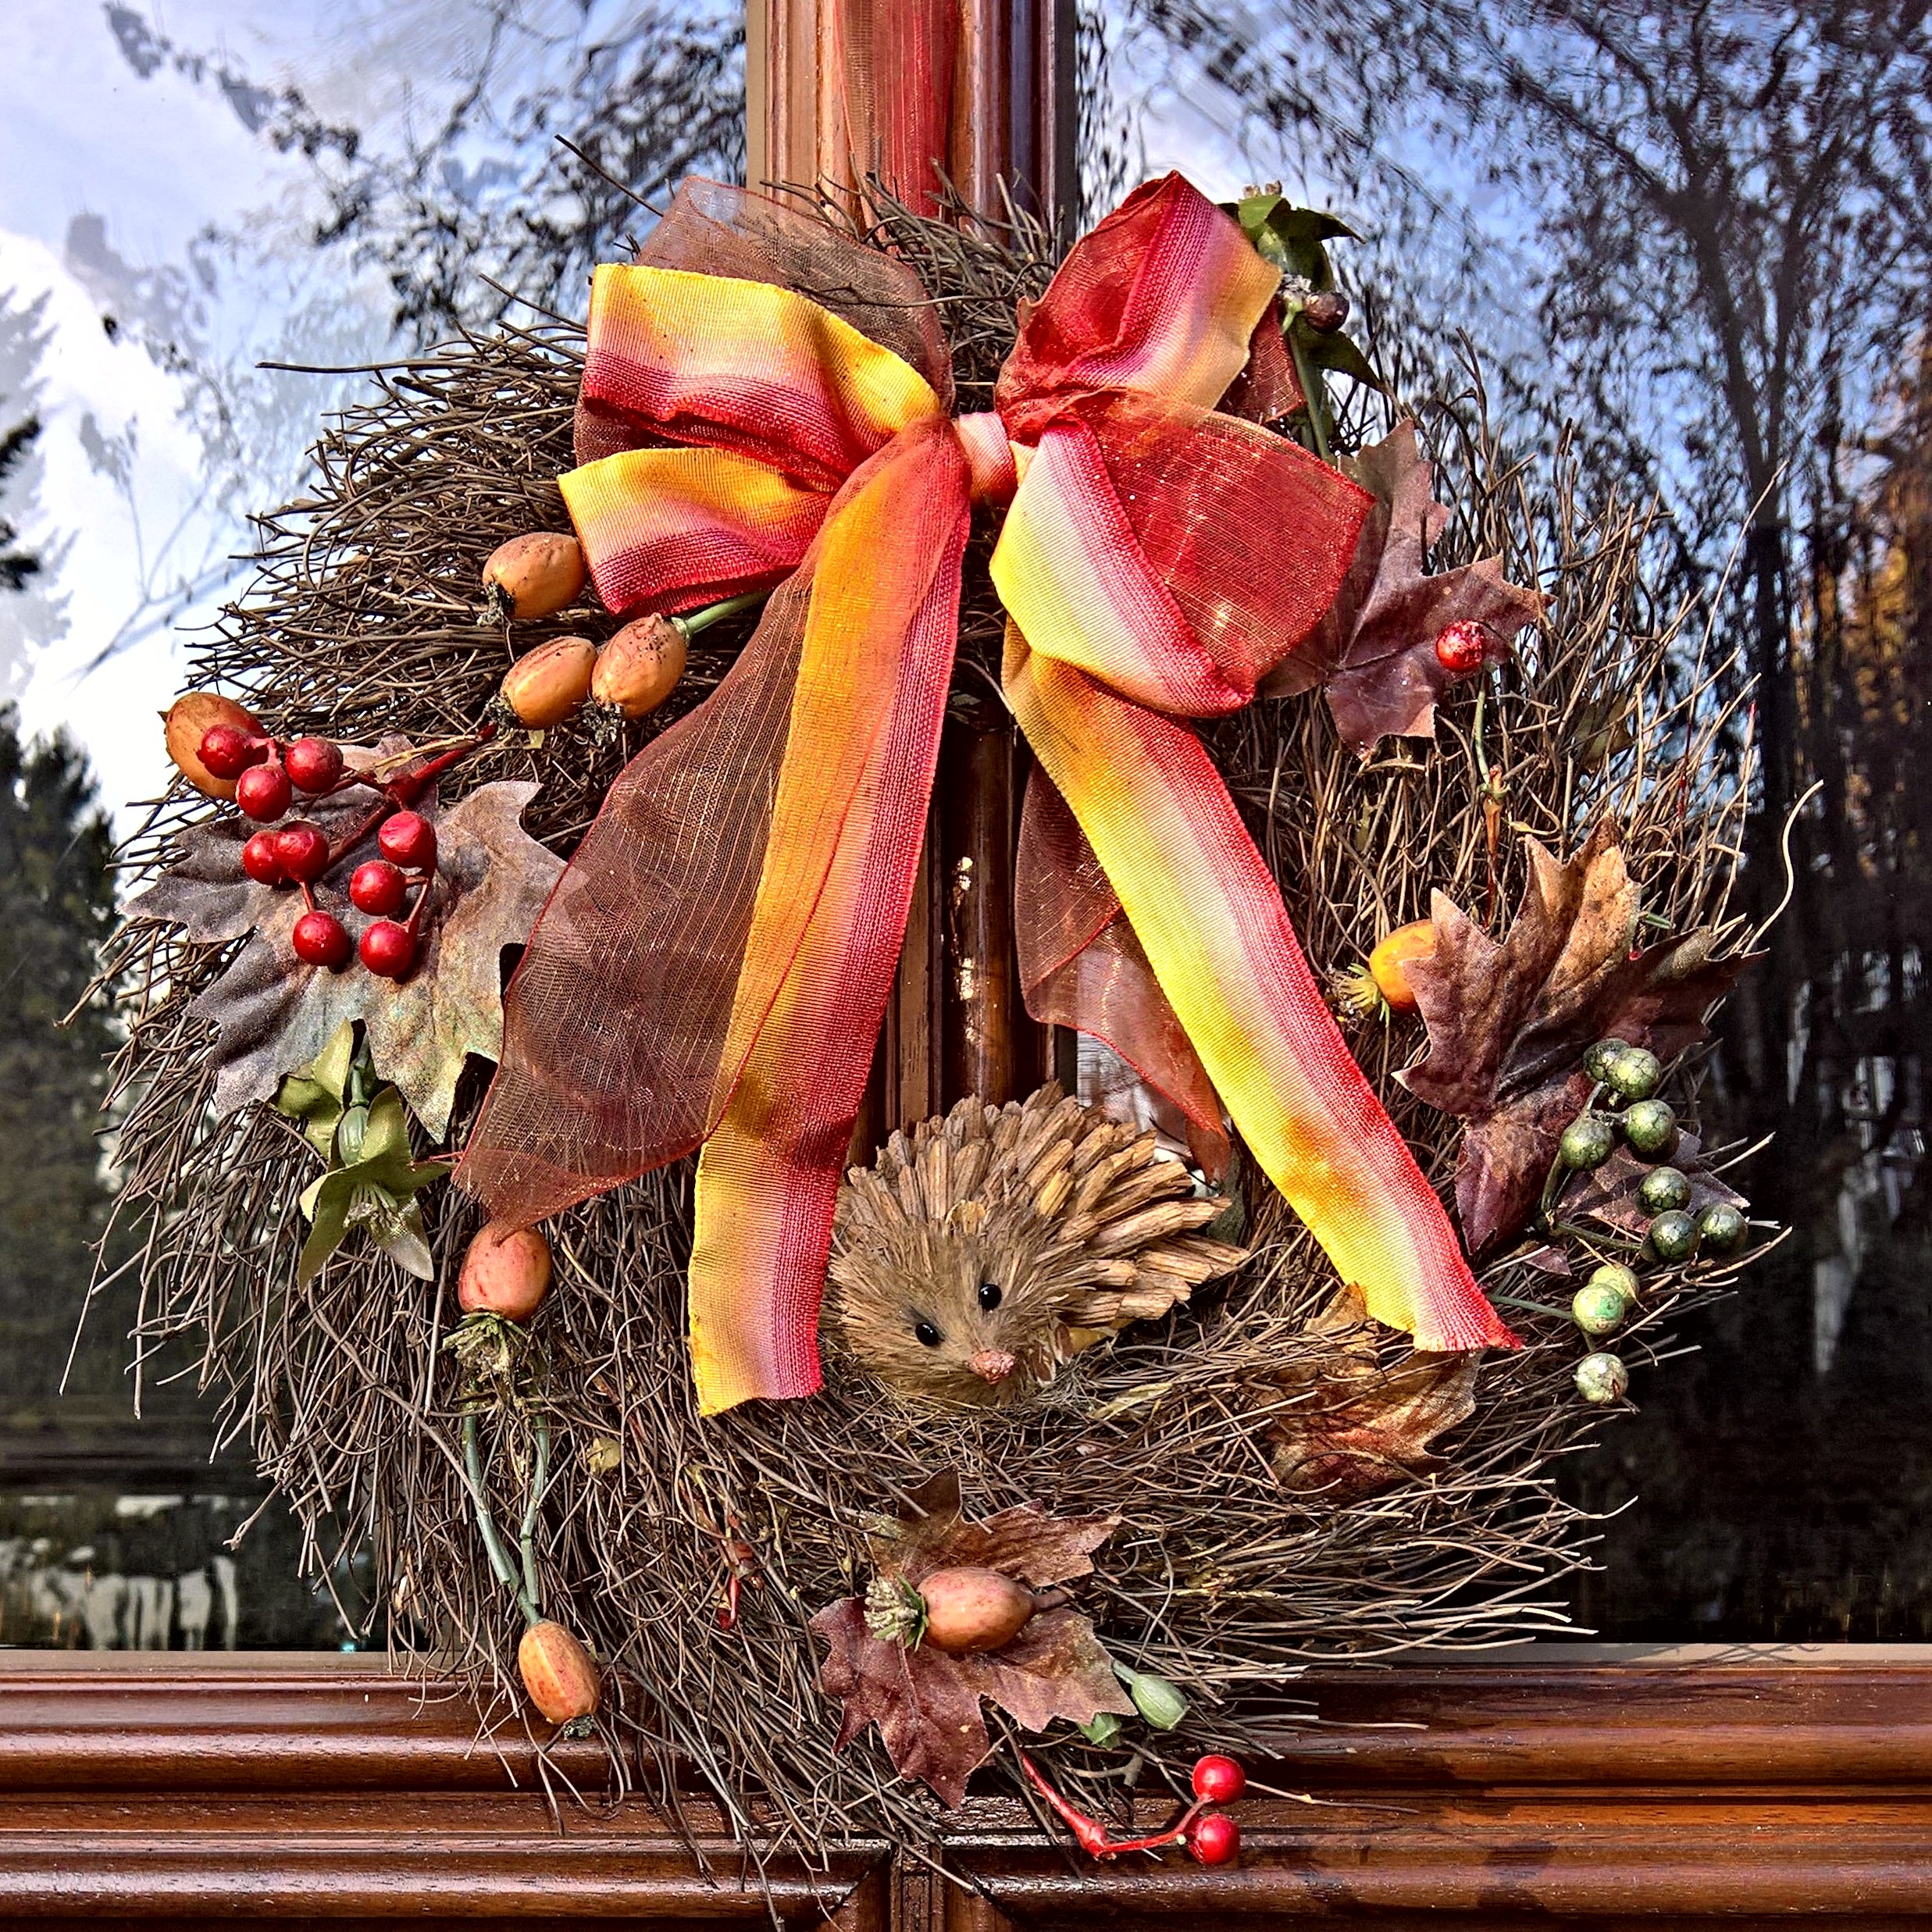
branch, plant, flower, decoration, autumn, christmas decoration, floristry, door wreath, floral design, flower arranging, of artificial material, in orange red shades of brown, small wood hedgehog